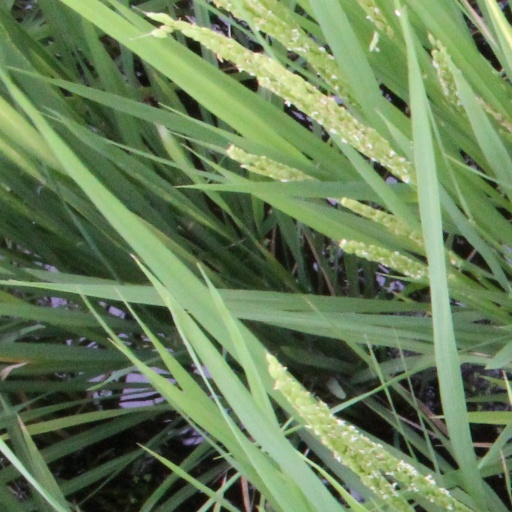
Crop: rice